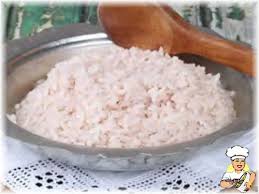
Yemek: pirinc_pilavi